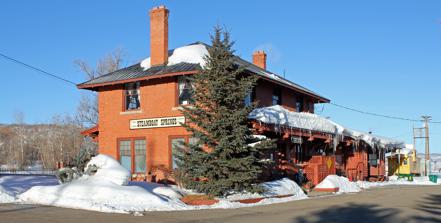
Building: Steamboat Springs Depot
Country: United States of America
Year built: 1909
Historic depot in Steamboat Springs, Colorado United States historic place Steamboat Springs Depot U.S. National Register of Historic Places Location 39265 Routt County Rd. 33B, Steamboat Springs, Colorado Coordinates 40°29′21″N 106°50′31″W / 40.48917°N 106.84194°W / 40.48917; -106.84194 Area 0.3 acres (0.12 ha) Built 1909 Architect Frank E. Edbrooke NRHP reference No. 78000884 Added to NRHP December 20, 1978 The Steamboat Springs Depot , at 39265 Routt County Rd. 33B in Steamboat Springs, Colorado , was built in 1909.  It was listed on the National Register of Historic Places in 1978. It was deemed "significant for its association with the old Denver, Northwestern & Pacific Railway , the so-called Moffat Road (now part of Rio Grande Industries), one of the major transportation links between Denver and Salt Lake City; for its fine architectural qualities; and because it embodies the distinctive characteristics of a type, period, and method of construction." It was paid for by subscription of local citizens and was designed by Denver architect Frank E. Edbrooke .  It was built in the year after railroad service to Steamboat Springs began.  Service ran until 1968. It was a depot of the Denver & Rio Grande Western Railroad . By 1977, it had been converted into a theater building. It is located by the Yampa River in Steamboat Springs. References